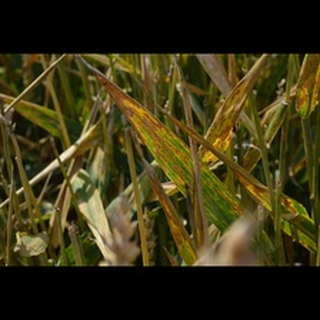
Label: wheat_septoria